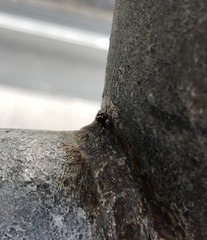
Species: Parasteatoda_tepidariorum